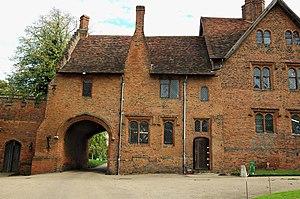
Hatfield Palace dont la construction originelle a été appelée Bishop's Hatfield, est édifiée en 1485 à l'initiative du cardinal et évêque d'Ely John Morton, ministre en chef du roi Henri VII d'Angleterre. Patrimoine national protégé, classé grade I, Hatfield Palace est aujourd'hui l'un des principaux exemples les plus représentatifs de l'architecture anglaise des constructions médiévales en brique. Cet édifice ne doit pas être confondu avec Hatfield House, situé sur le même site à quelques centaines de mètres, mais bâti en 1611 par Robert Cecil et d'architecture jacobéenne.